Peter and Jonathan Newmyer Farm

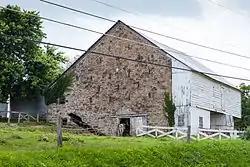
The main barn in June 2014

The Peter and Jonathan Newmyer Farm is an historic, American farm and national historic district that is located in Bullskin Township, Fayette County, Pennsylvania.